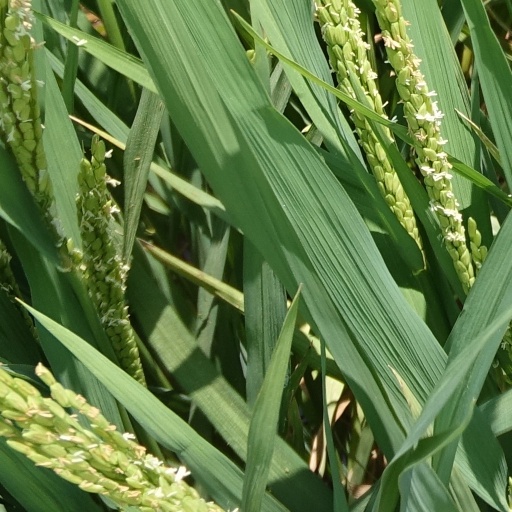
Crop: rice